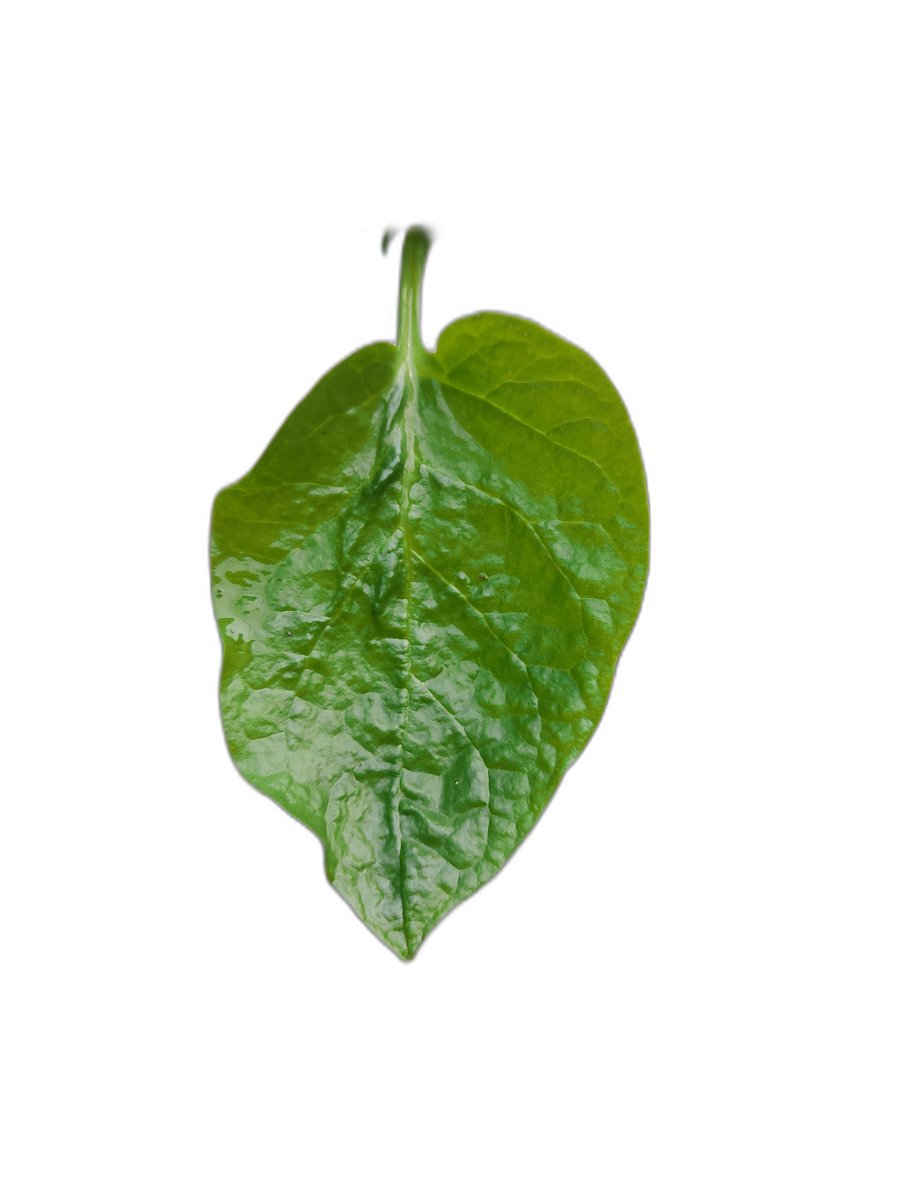
Label: Healthy-Leaf